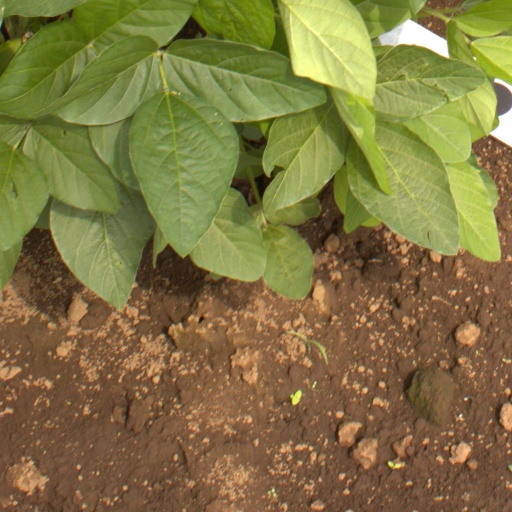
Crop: soybean